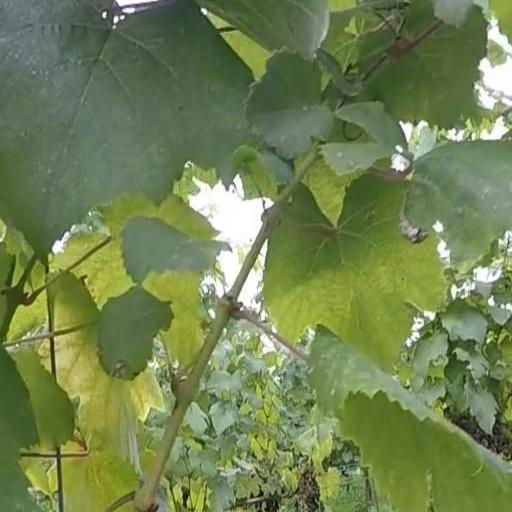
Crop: grape